Brandenburg Gate

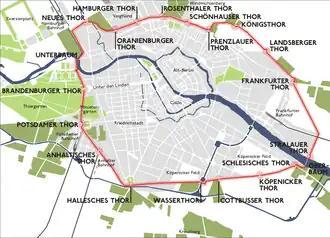
The Berlin Customs Wall with its eighteen gates, around 1855. The "Brandenburger Thor" (Brandenburg Gate) is on the left.

The central portion of the gate draws from the tradition of the Roman triumphal arch, although in style it is one of the first examples of Greek Revival architecture in Germany. The gate is supported by twelve fluted Doric columns, six to each side, forming five passageways. There are also walls between the pairs of columns at front and back, decorated with classicizing reliefs of the "Labours of Hercules". Citizens were originally allowed to use only the outermost two passageways on each side. Its design is based on the Propylaea, the gateway to the Acropolis of Athens, which also had a front with six Doric columns, though these were topped by a triangular pediment.